Lazar Branković

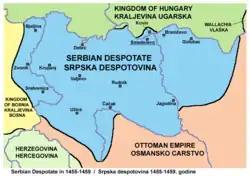
Serbian Despotate, 1455–1459

Both Grgur and Stefan, his older brothers, were blinded by orders of Ottoman sultan Murad II in 1441. Lazar apparently became the heir to their father as the only son not to be handicapped. Đurađ died on 24 December 1456. Lazar succeeded him as planned.